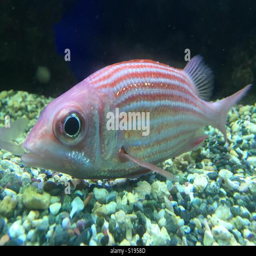
a photo of a fish in a small reef